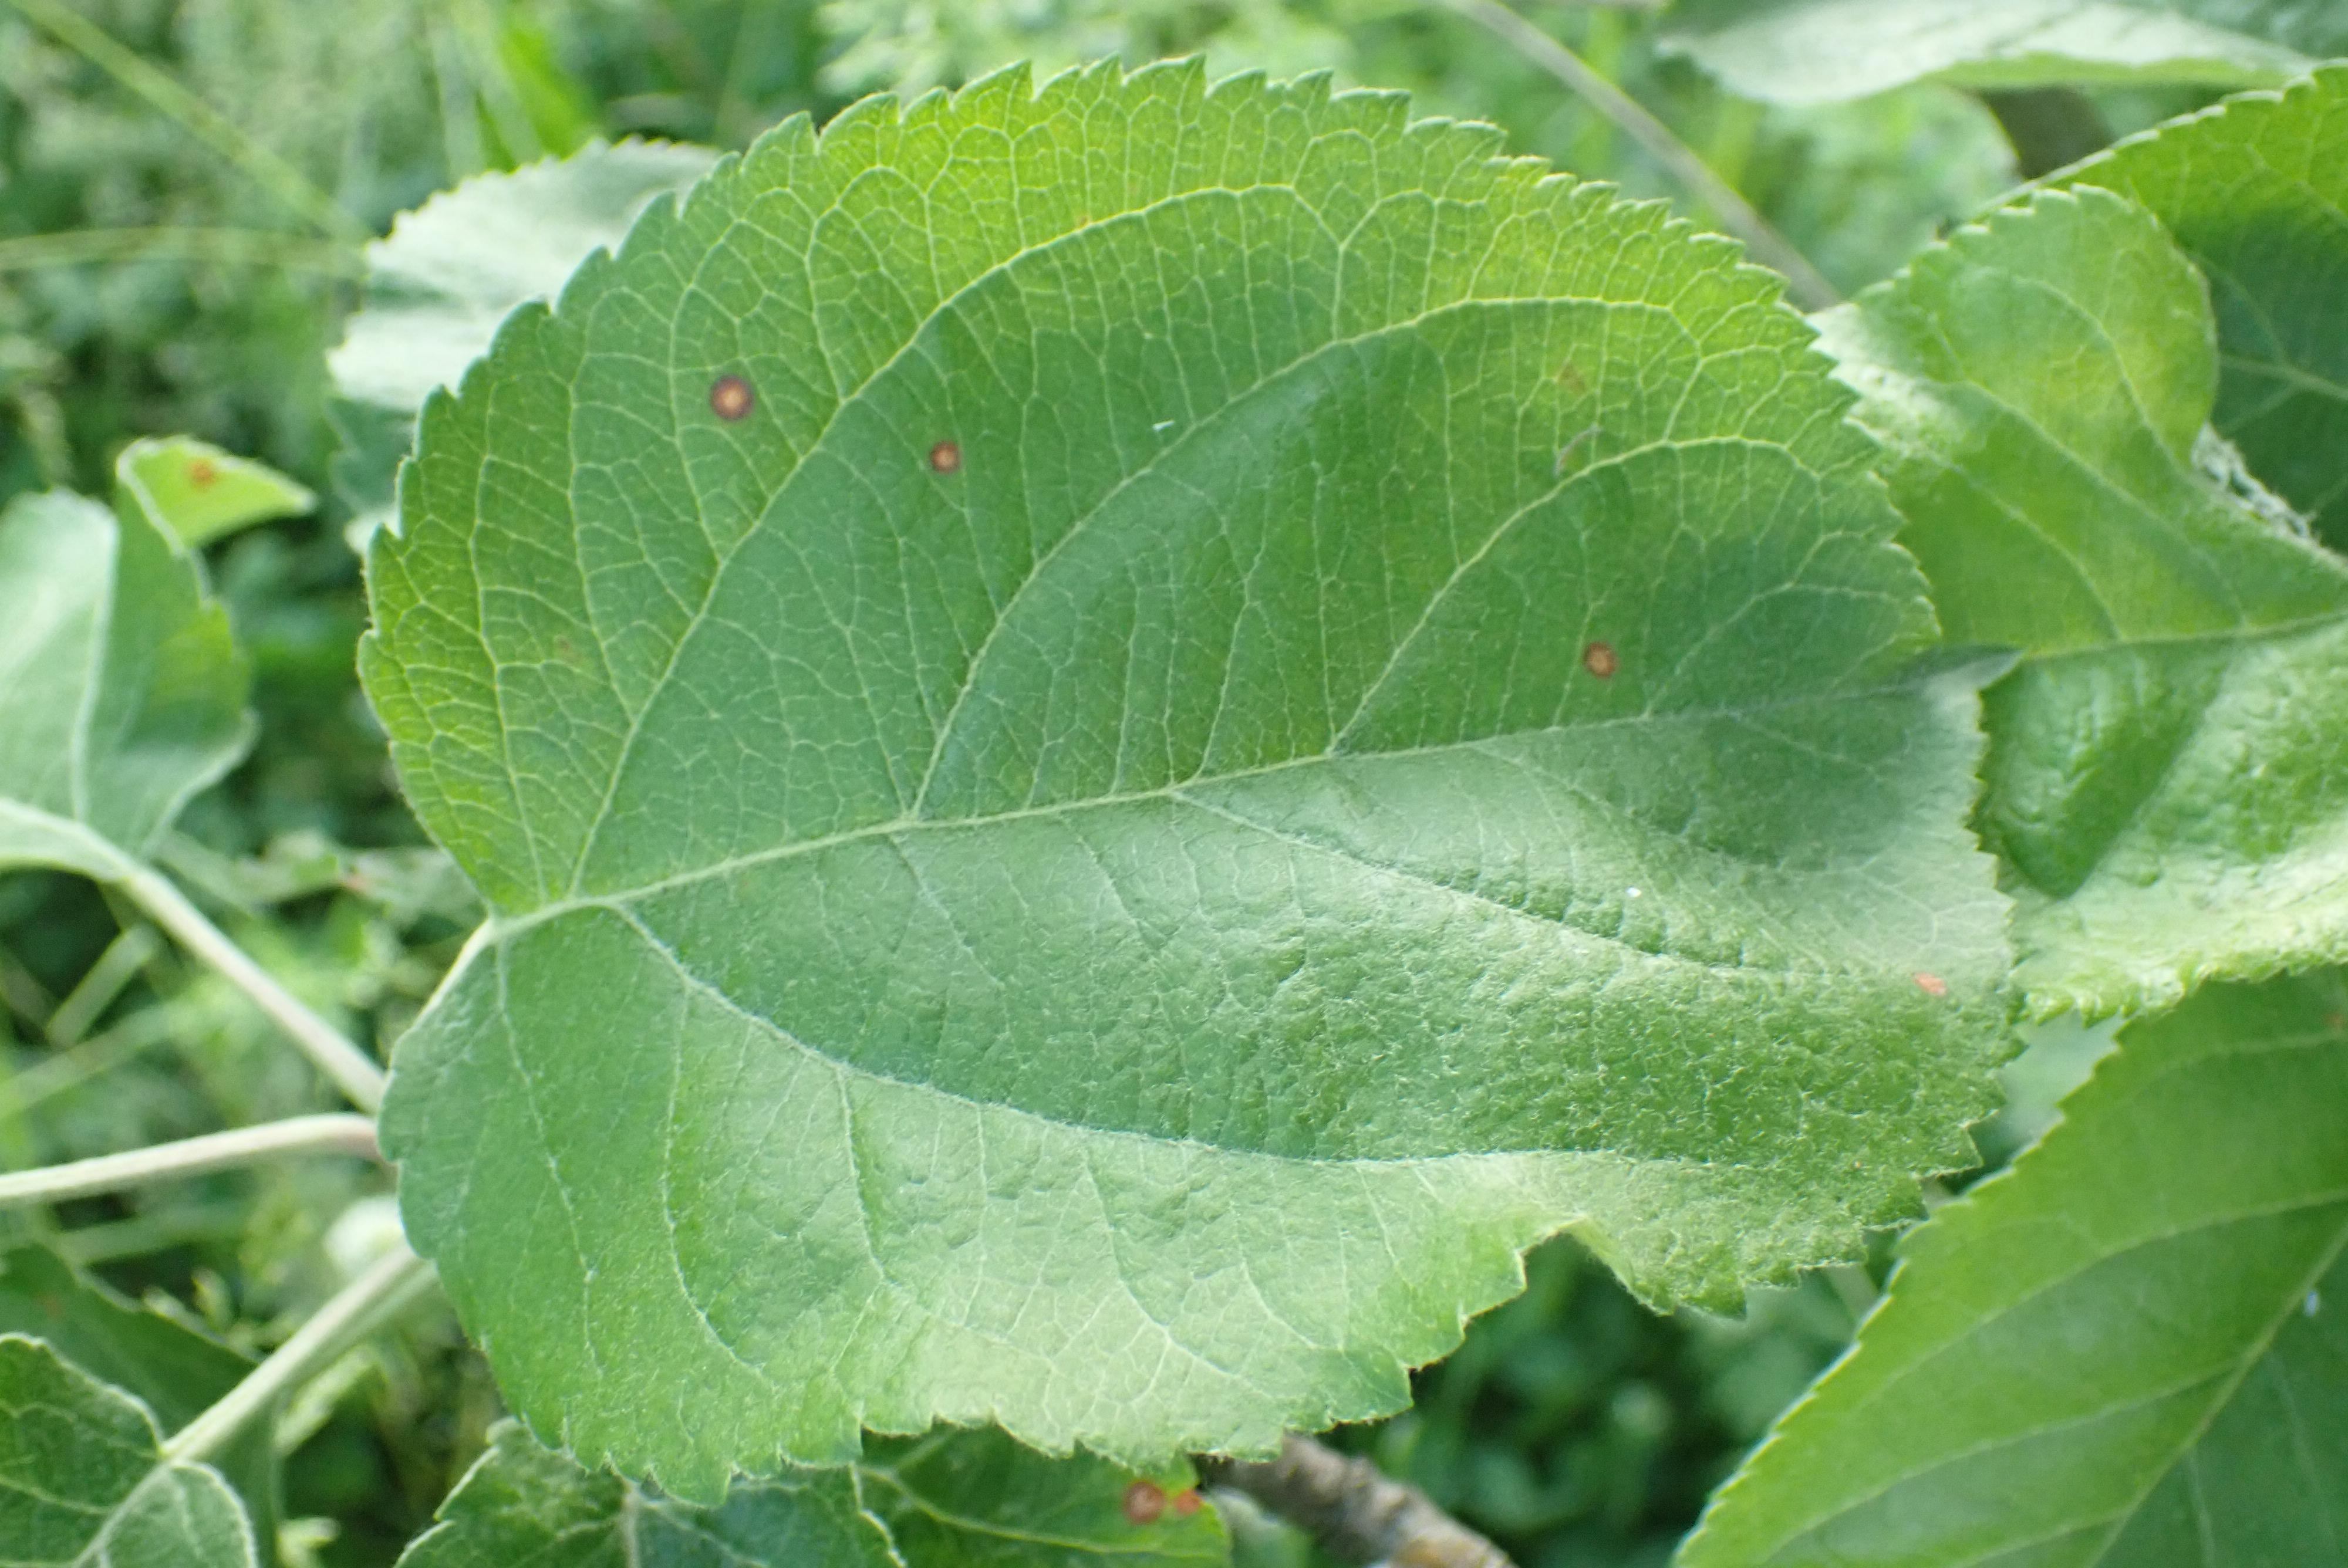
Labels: frog_eye_leaf_spot